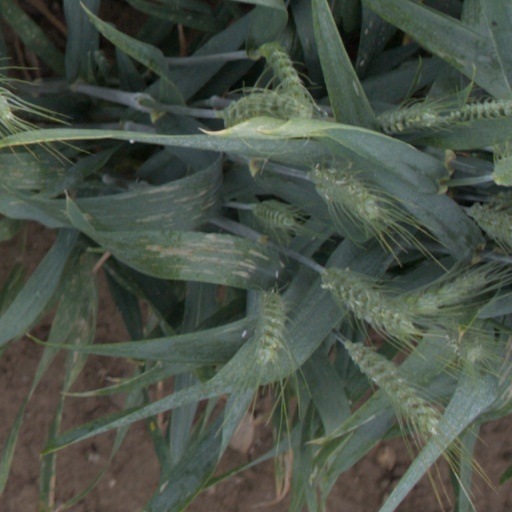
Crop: wheat